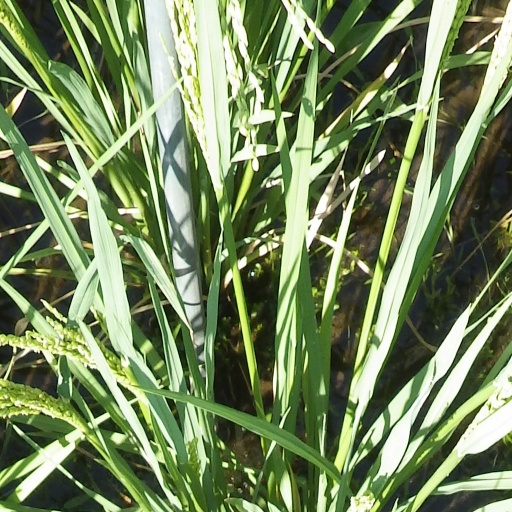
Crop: rice